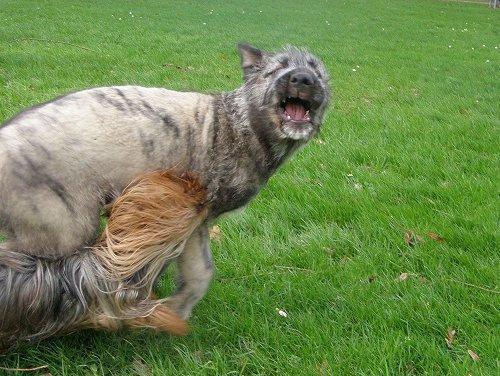
Irish_wolfhound